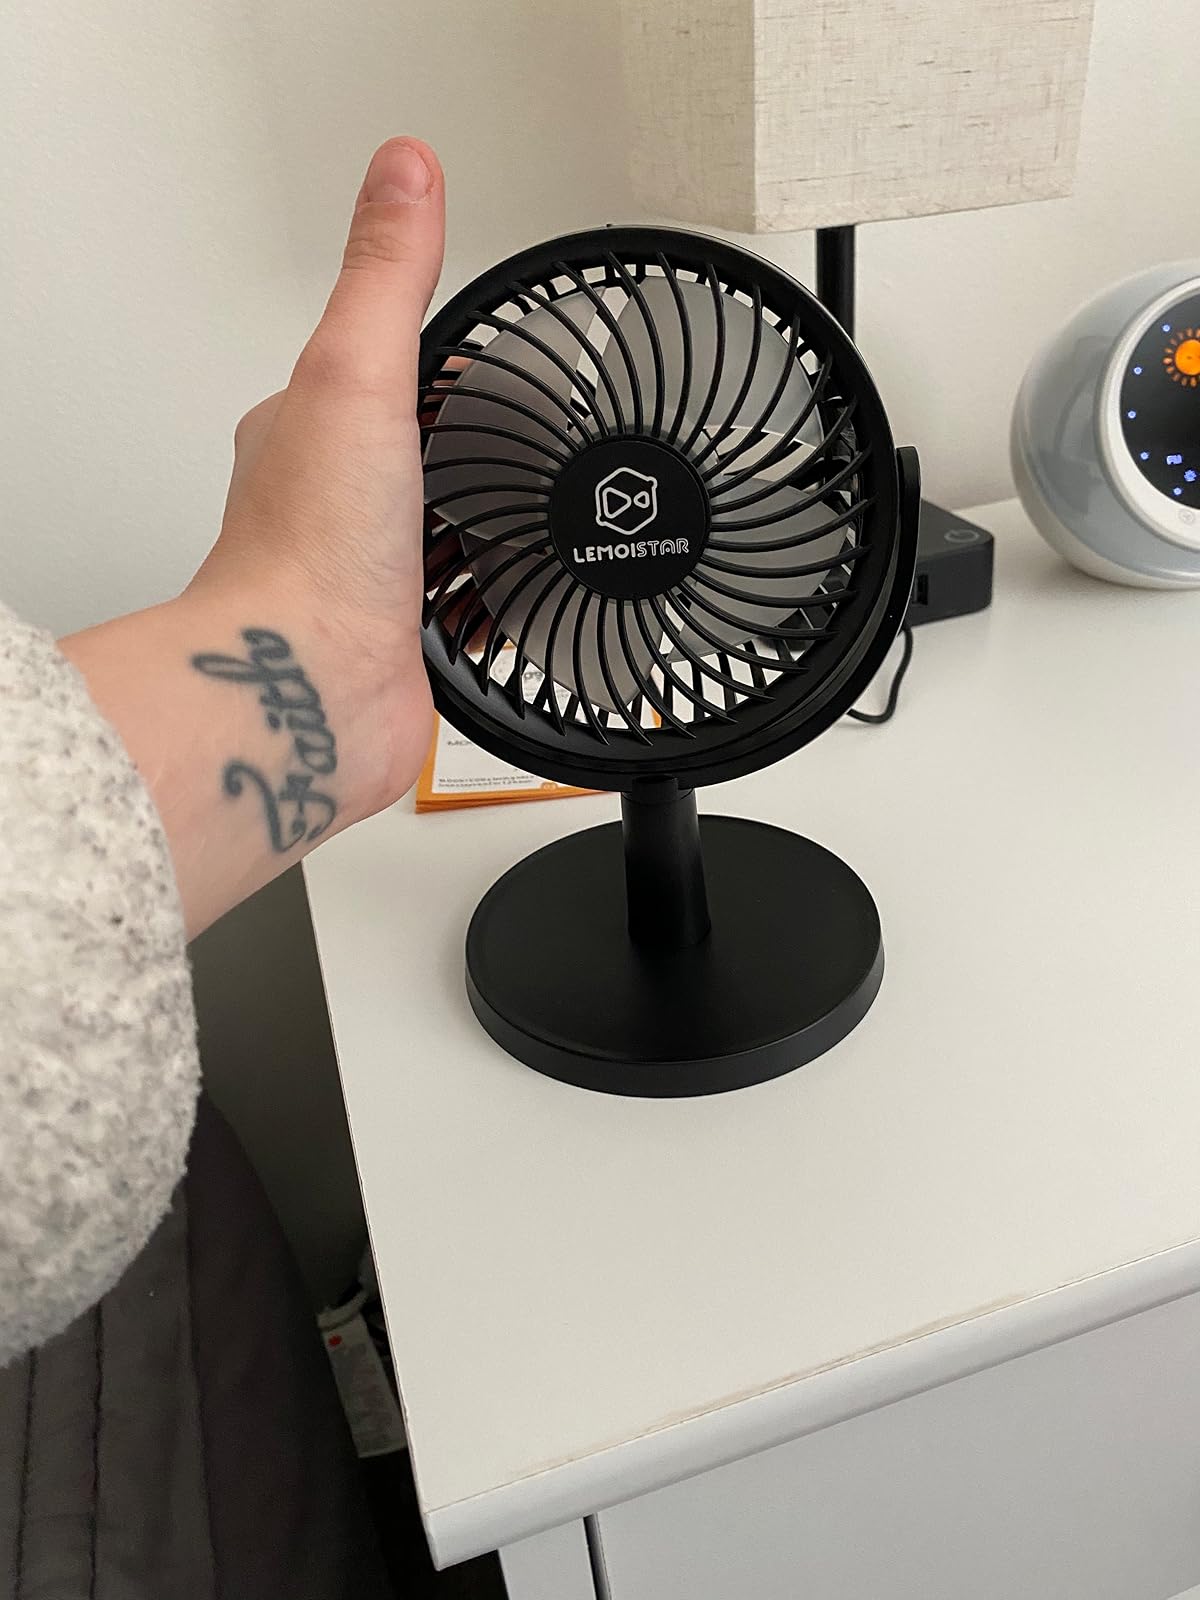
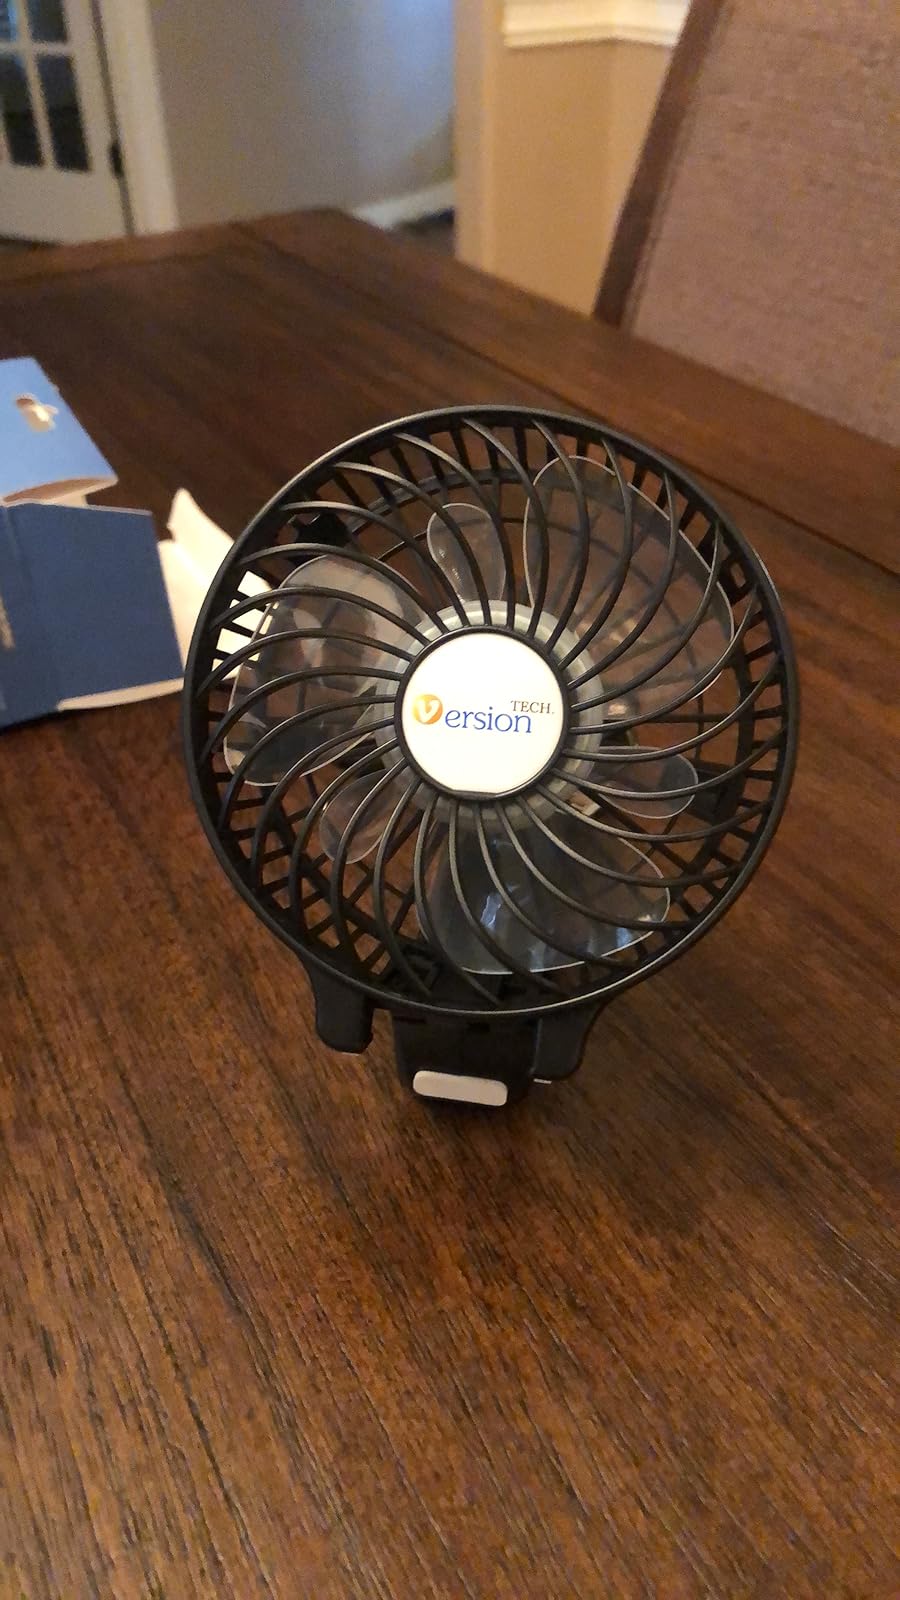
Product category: fan
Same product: no